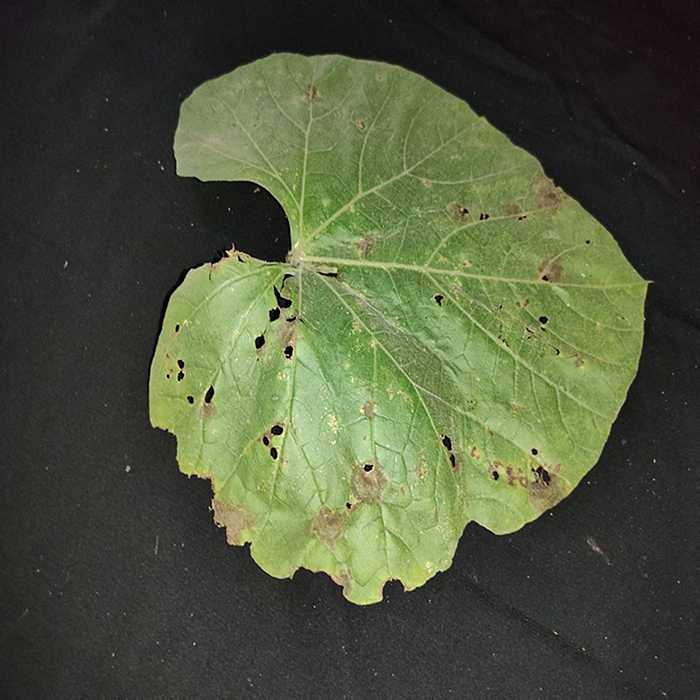
Plant: Bottle gourd
Label: Anthracnose